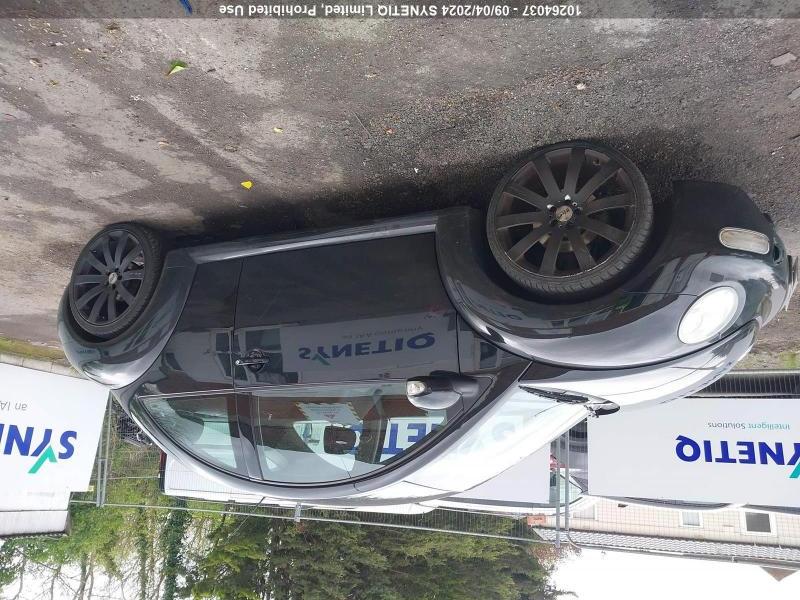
Aucun dommage détecté.
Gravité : aucun